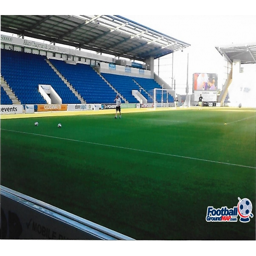
an image uploaded by rampage